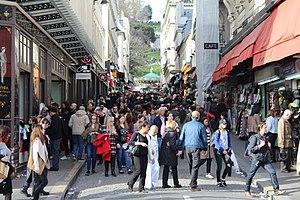
Rue de Steinkerque à Paris bondée de touristes.